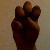
The image shows a hand gesture representing the letter 'E' in Indian Sign Language.